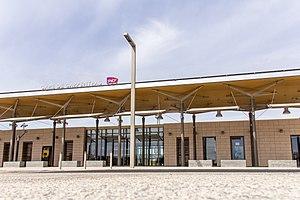
La gare de Carpentras.
Carpentras est une commune française, située dans le département de Vaucluse, dont elle est une sous-préfecture, en région Provence-Alpes-Côte d'Azur.